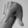
ASL letter: Q